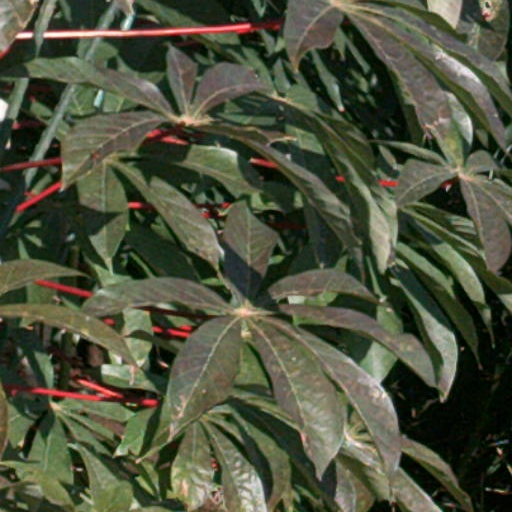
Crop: cassava